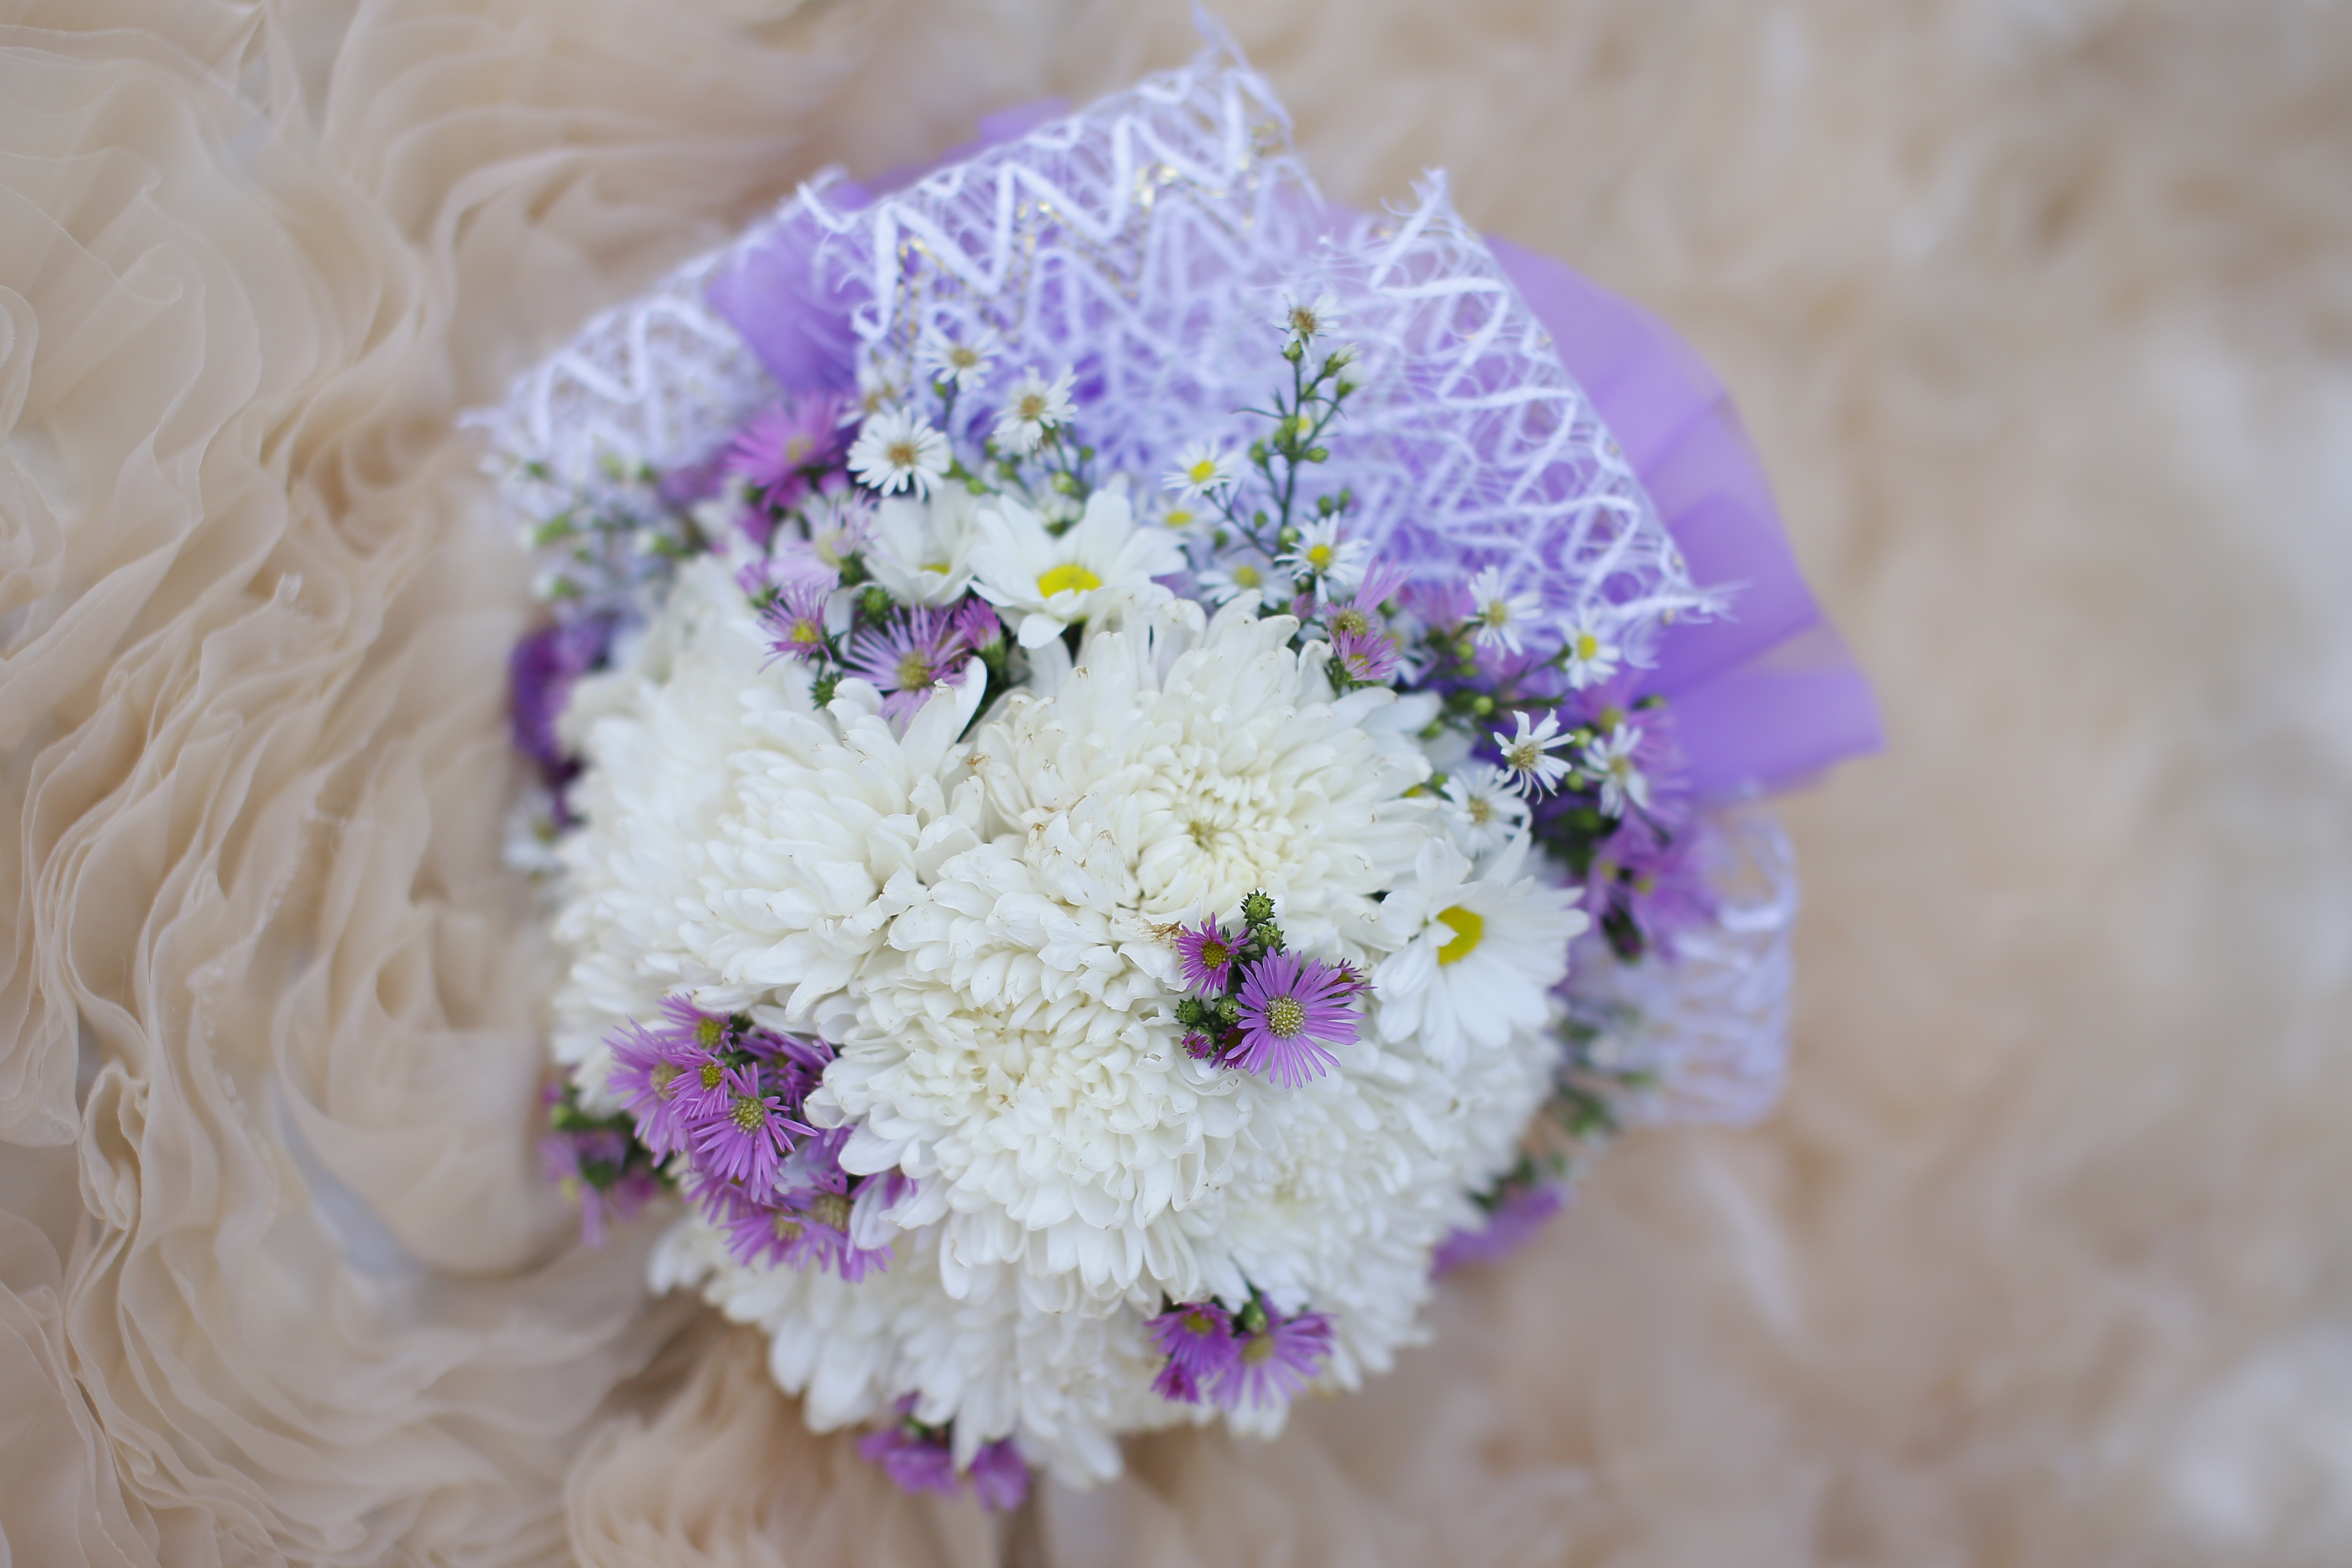
nature, blossom, plant, white, leaf, flower, purple, petal, bloom, summer, floral, celebration, bouquet, gift, rose, decoration, spring, green, red, produce, color, natural, romance, yellow, garden, pink, paper, wedding, decor, flora, arrangement, drawing, design, violet, lilac, floristry, flowering plant, daisy family, flower bouquet, cut flowers, floral design, land plant, chrysanths, flower arranging